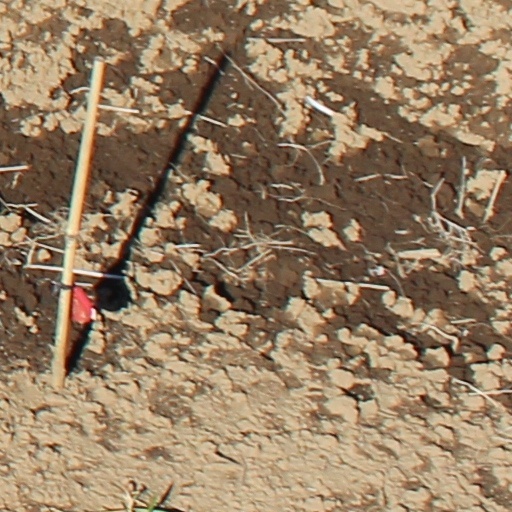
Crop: wheat